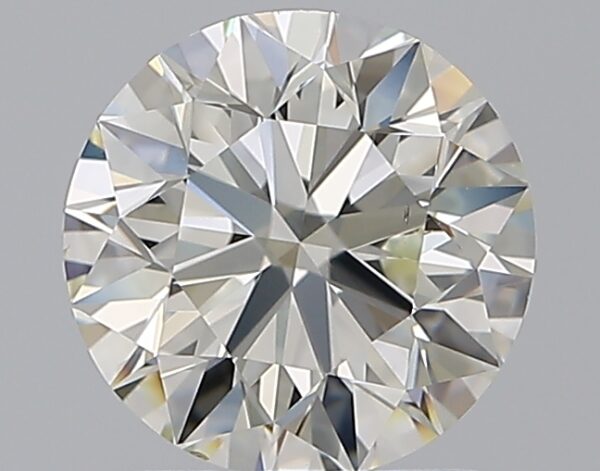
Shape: round
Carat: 1.5
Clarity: VS2
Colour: J
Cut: EX
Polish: EX
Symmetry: EX
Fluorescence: N
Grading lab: GIA
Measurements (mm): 7.23 x 7.28 x 4.58